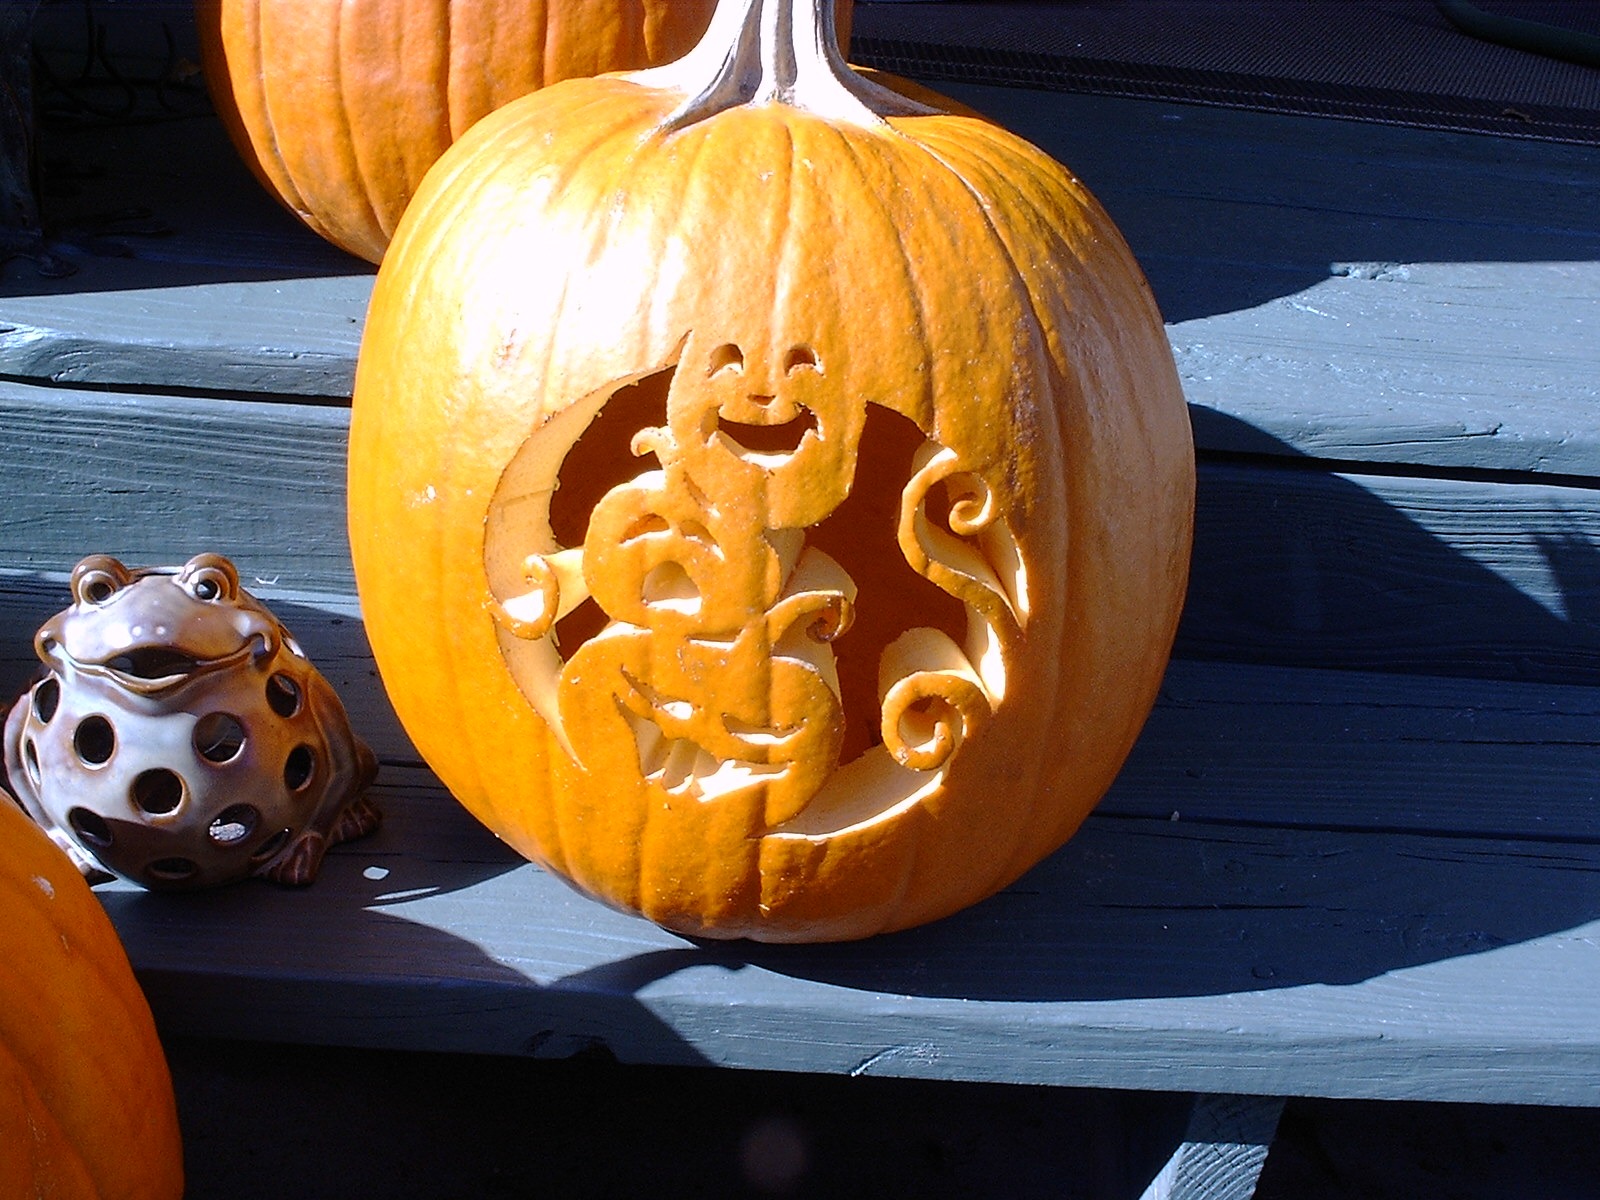
wheel, fall, spooky, orange, autumn, pumpkin, halloween, holiday, jack o lantern, face, art, carving, october, pumpkins, man made object